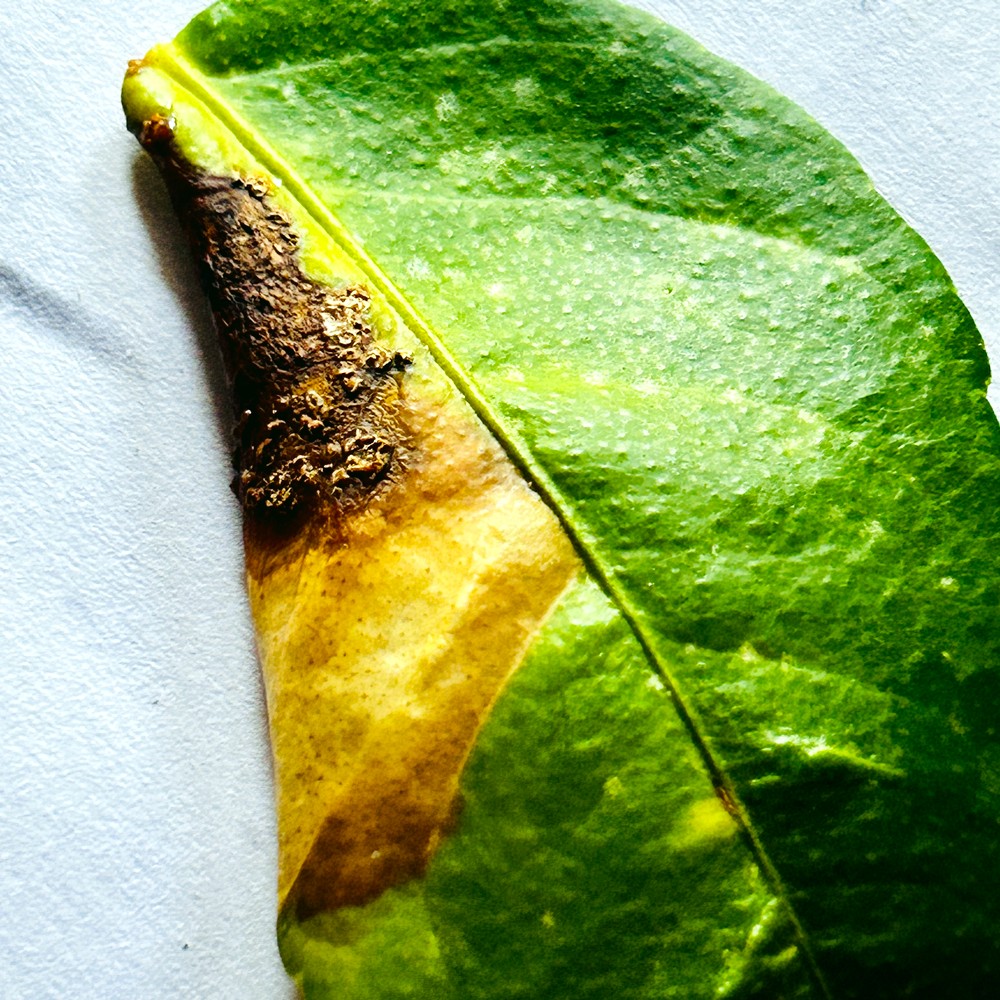
Label: Citrus Canker